The Miser

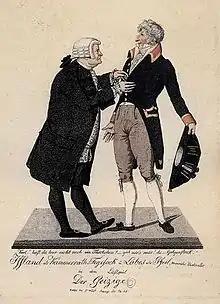
Harpagon and La Flèche in a German production of "The Miser", 1810

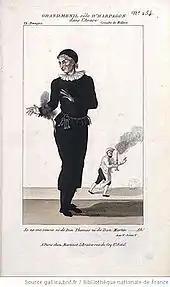
Master Jacques repeatedly relights a candle behind Harpagon's back.

Harpagon's servants with minor roles include Brindavoine, La Merluche, and Mistress Claude, a cleaning woman with no lines. In the last act appears a Magistrate who investigates the theft of the cash-box with his Clerk, who has no spoken part.